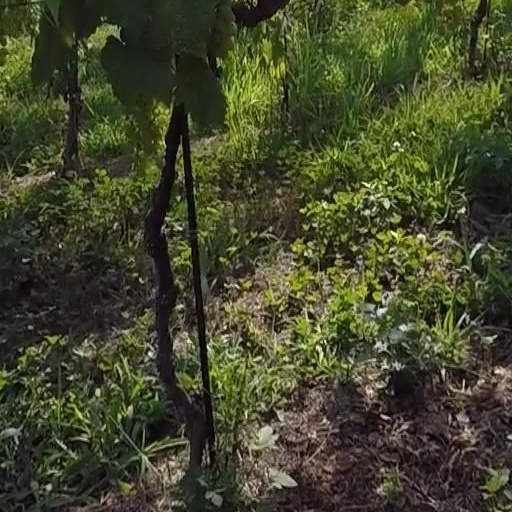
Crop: grape